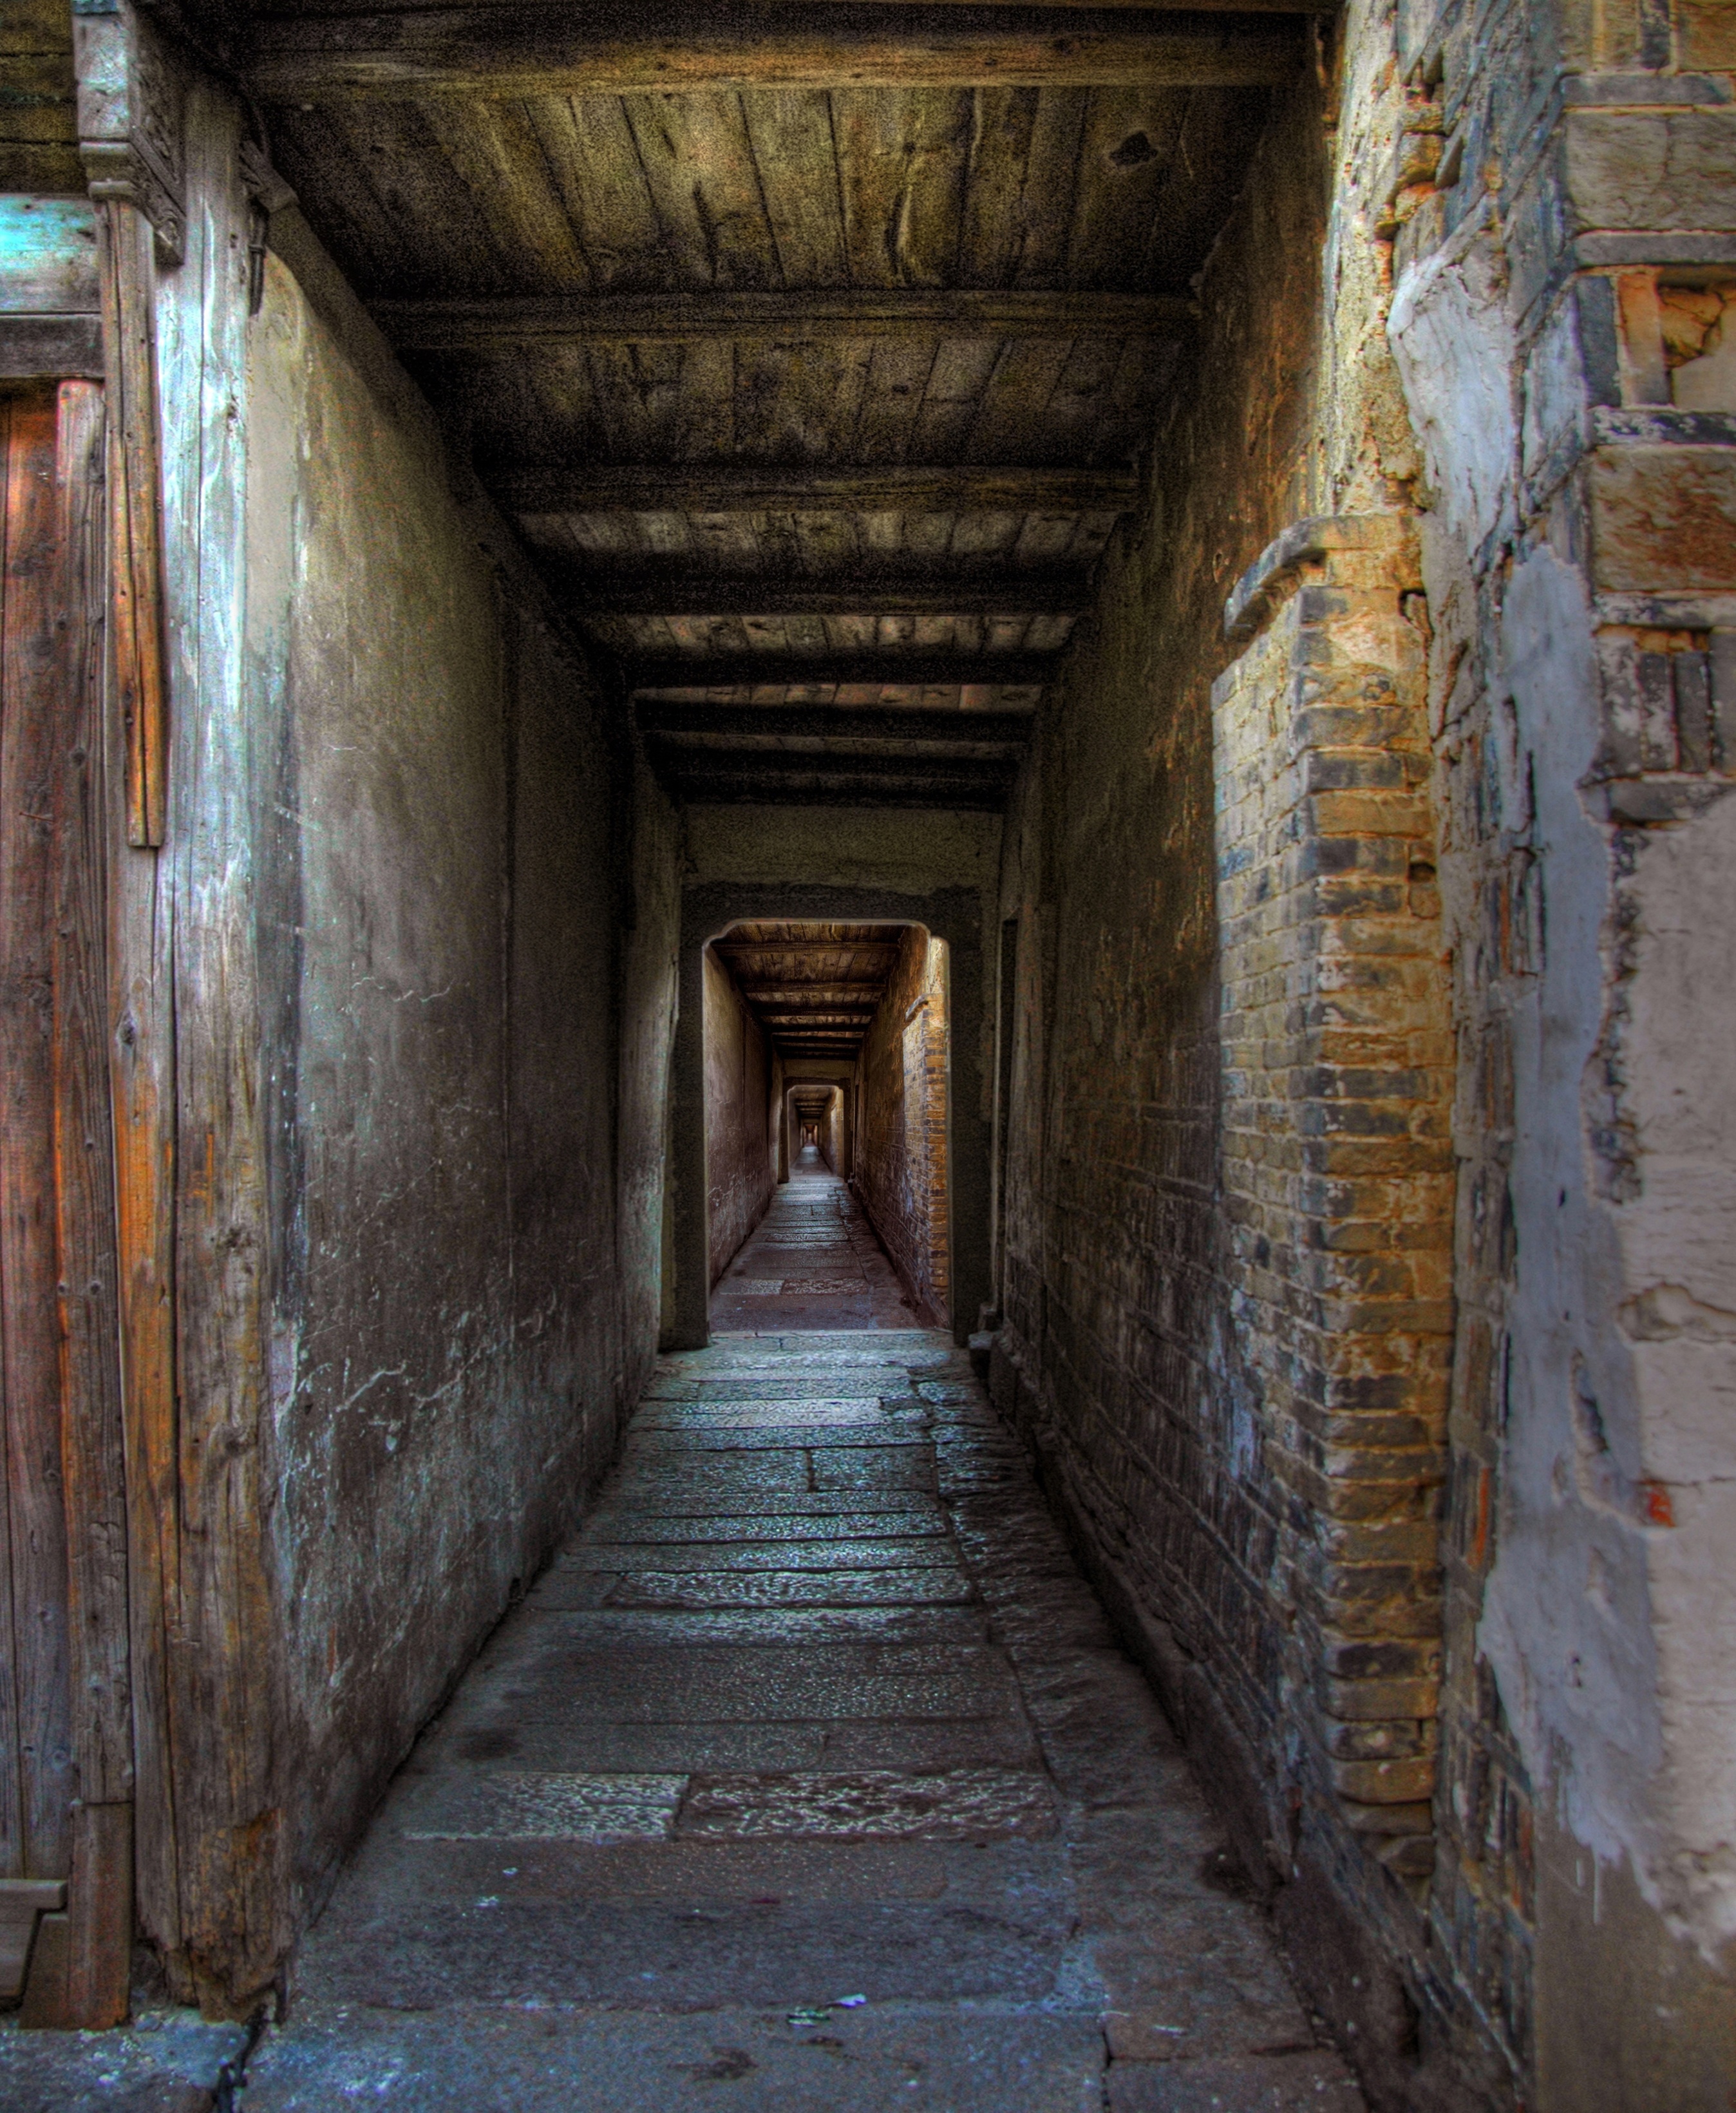
wood, road, street, alley, wall, arch, endless, temple, ruins, infrastructure, passage, corridor, mounting, infinite, crypt, urban area, ancient history